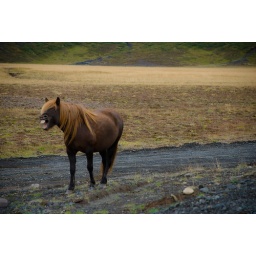
This horse followed me to the car and then rubbed his nose against my window until we drove off.